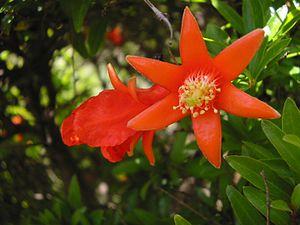
La réserve naturelle de Chikakhokhcki est une réserve naturelle du marz de Syunik, le plus méridional d'Arménie, sur le bassin de la rivière de Tsav et de Chikakhog et sur la pente nord de la chaîne de Meghri à une altitude de 700 m à 2 400 m. Elle a été créée en 1958 et occupe une superficie de 10 000 ha. Elle se situe à peu de distance de la réserve de Tsavski en République d'Artsakh.
Le grenadier commun ou est un arbre fruitier de la famille des Lythracées, cultivé depuis la plus haute antiquité pour ses fruits comestibles et pour les qualités ornementales de ses grandes fleurs.